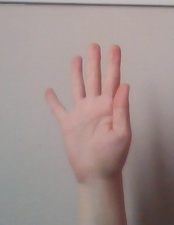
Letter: sheen